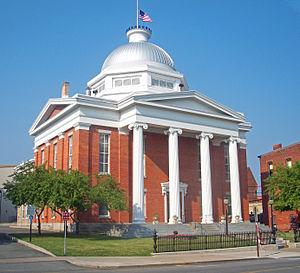
La ville de Lyons est le siège du comté de Wayne, situé dans l'État de New York, aux États-Unis.